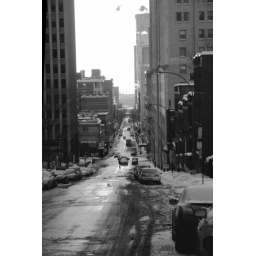
mountain street in montreal in black and white on a cold winter morning